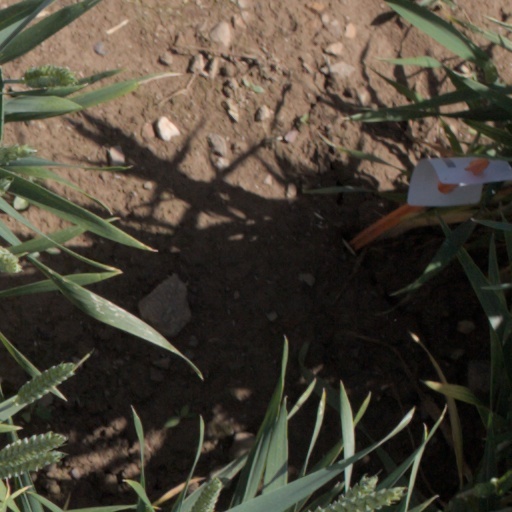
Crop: wheat